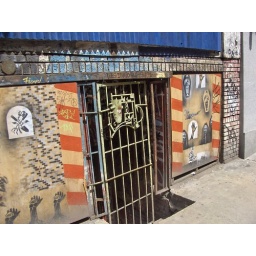
In Alphabet City. Part of the building whose sign is shown in the previous photo.